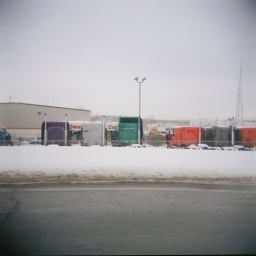
I just liked the colorful trucks standing out against the white snow. Taken from moving el camino.